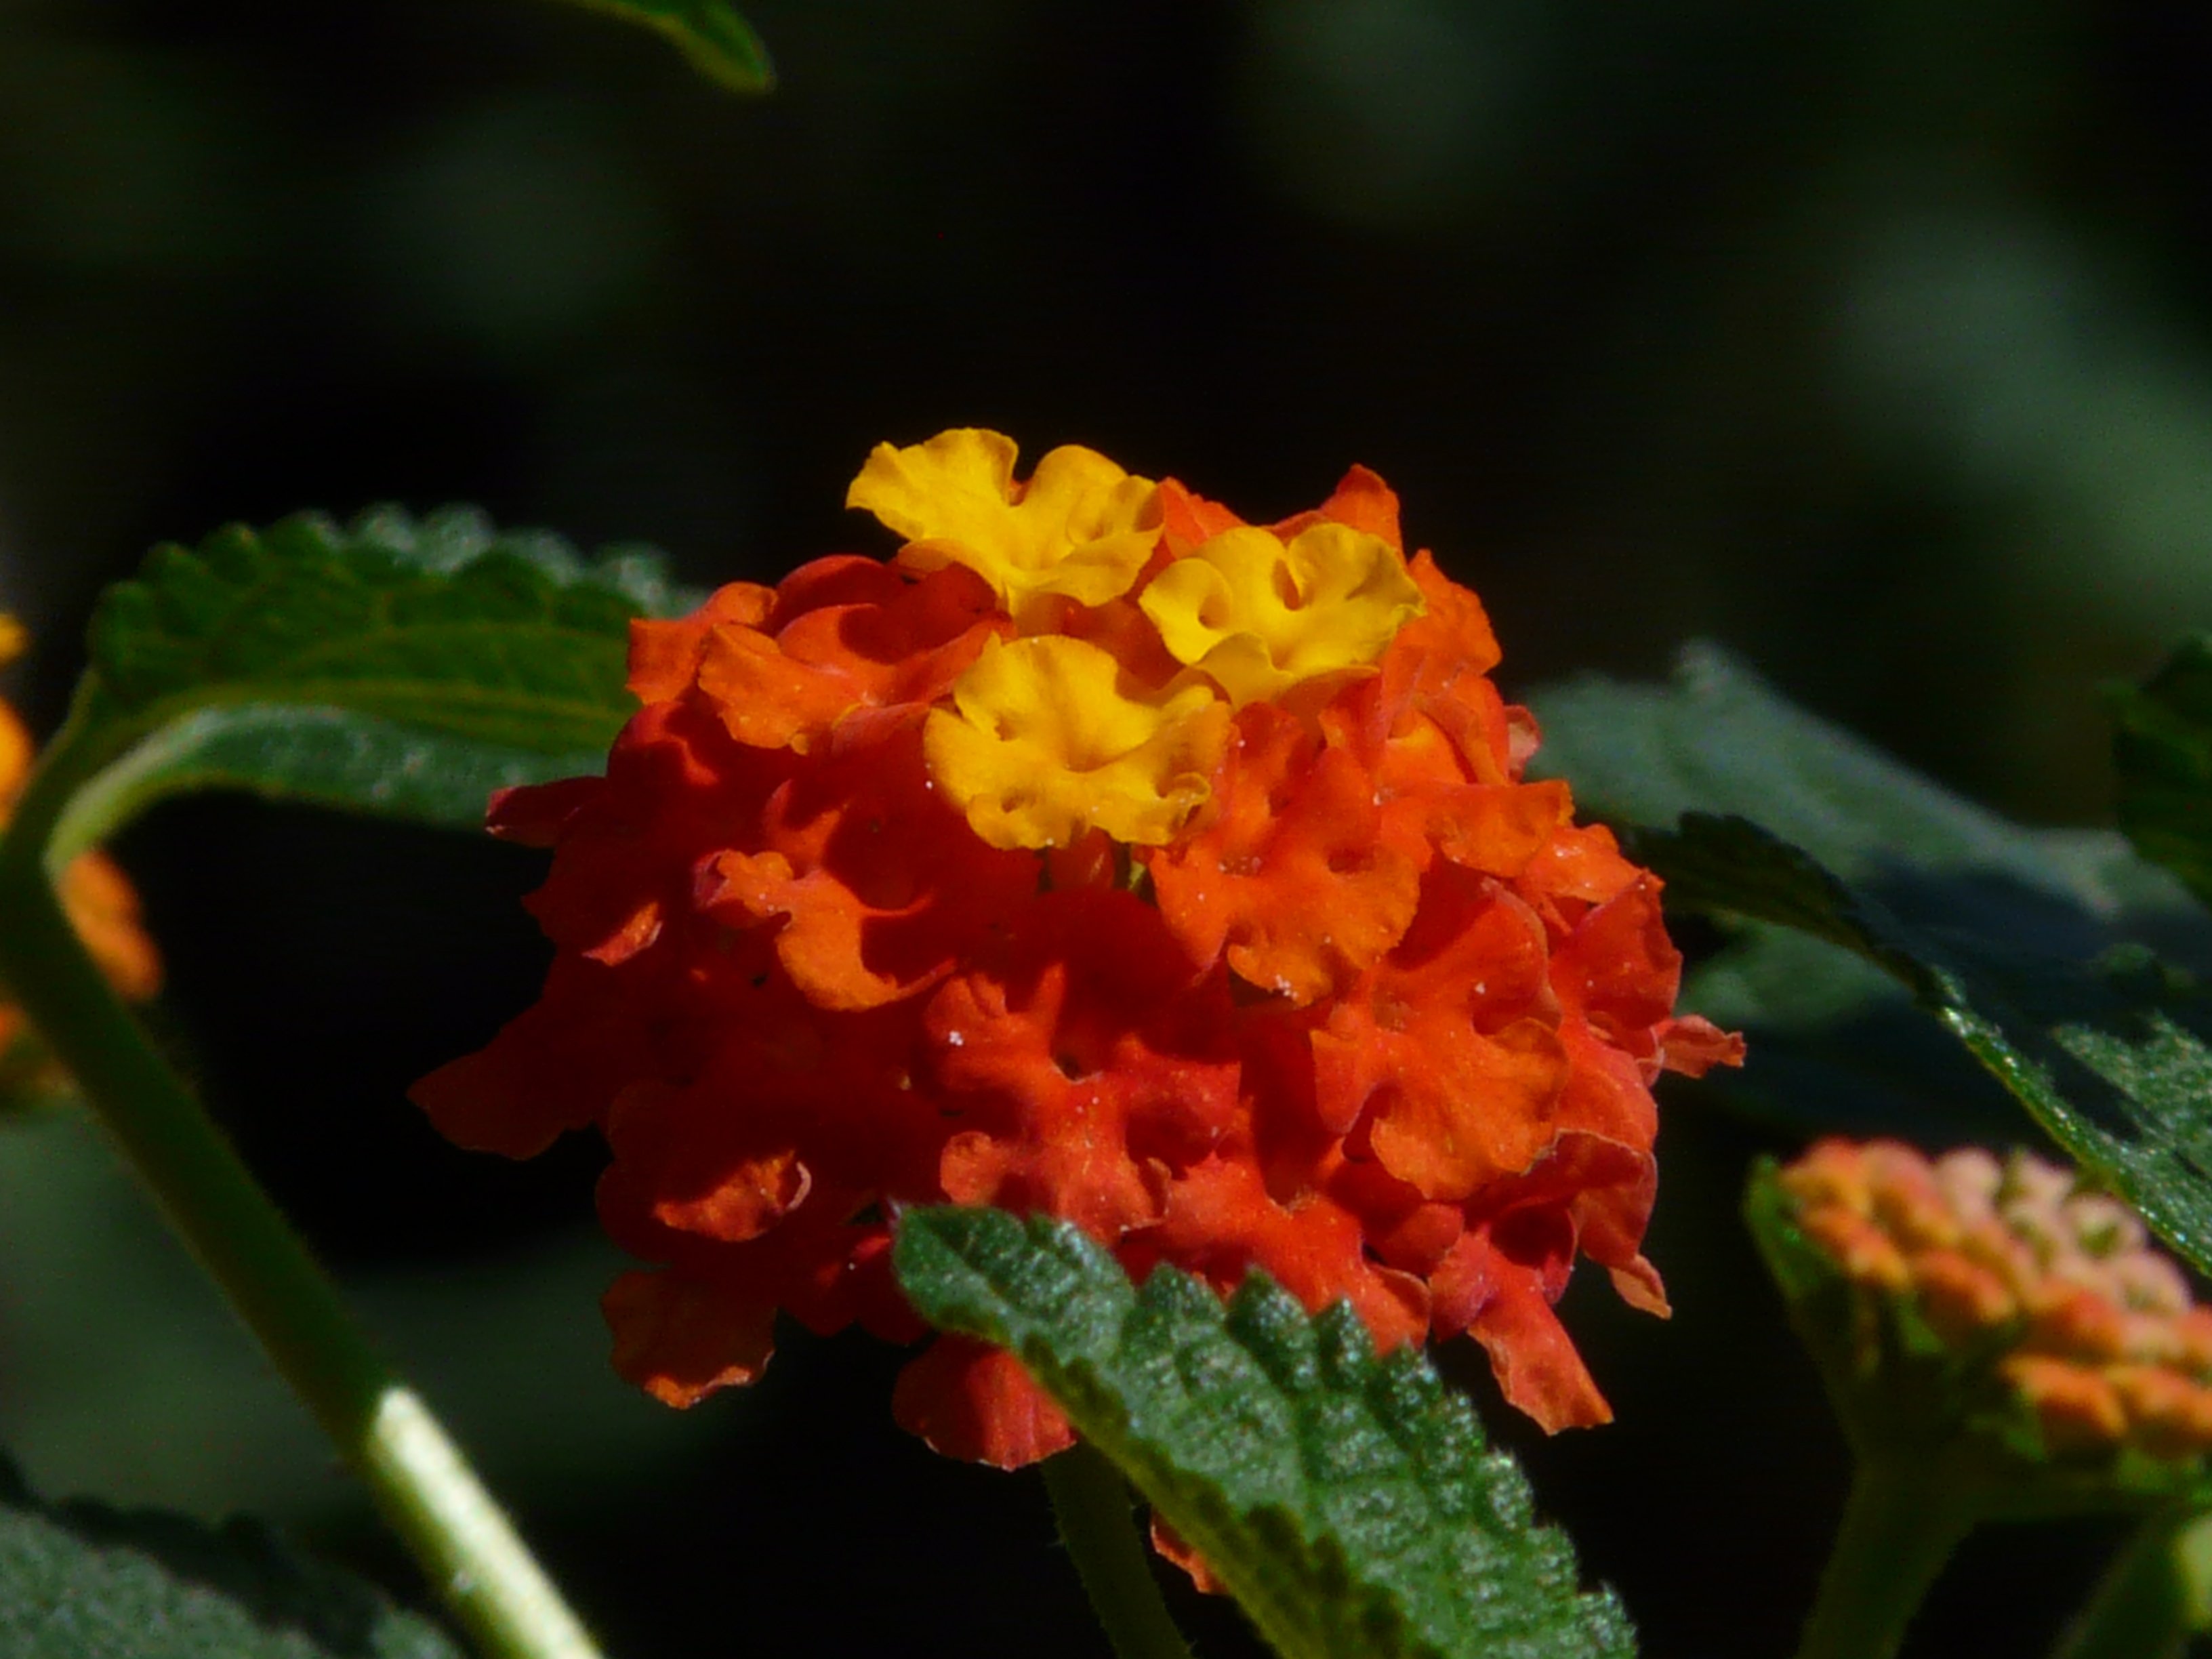
nature, blossom, plant, leaf, flower, bloom, orange, botany, yellow, garden, flora, wildflower, shrub, lantana, macro photography, ornamental plant, flowering plant, lantana camara, verbenaceae, verbena family, annual plant, land plant, verbena greenhouse